Ariwara no Narihira

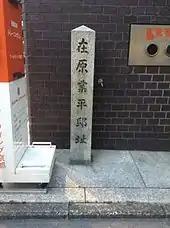
The reputed site of Narihira's residence, near Karasuma Oike Station

Although he is remembered mainly for his poetry, Narihira was of high birth and served at court. In 841 he was appointed Lieutenant of the Right Division of Inner Palace Guards, before being promoted to Lieutenant of the Left Division of Inner Palace Guards and then Chamberlain. In 849, he held the Junior Fifth Rank, Lower Grade.